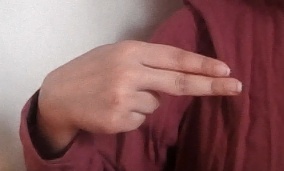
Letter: ain